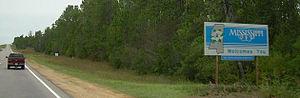
Le Mississippi, est un État du Sud des États-Unis. Il est bordé à l'ouest par la Louisiane et l'Arkansas, au nord par le Tennessee, à l'est par l'Alabama et au sud par le golfe du Mexique. L'État du Mississippi tire son nom du fleuve Mississippi.